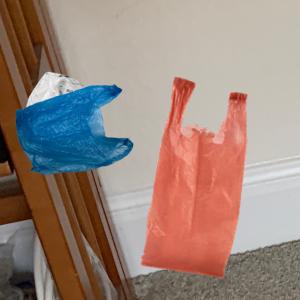
Label: plasticbags